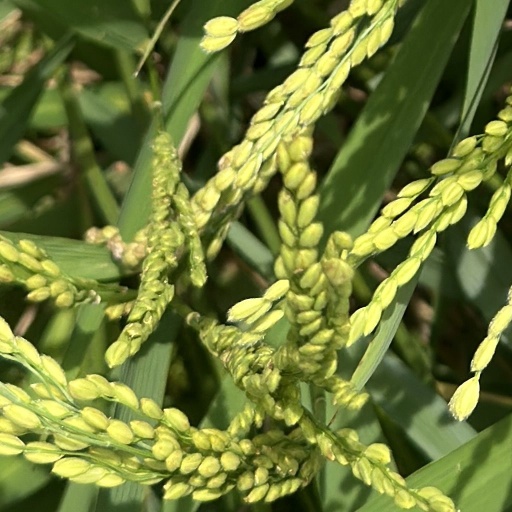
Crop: rice